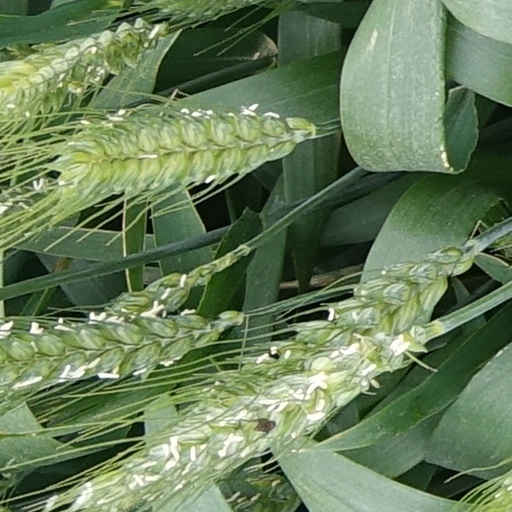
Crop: wheat